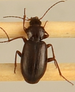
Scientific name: Calathus advena
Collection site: Rocky Mountains NEON (RMNP), plot RMNP_014